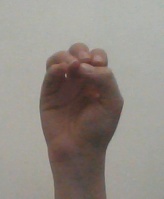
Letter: ha